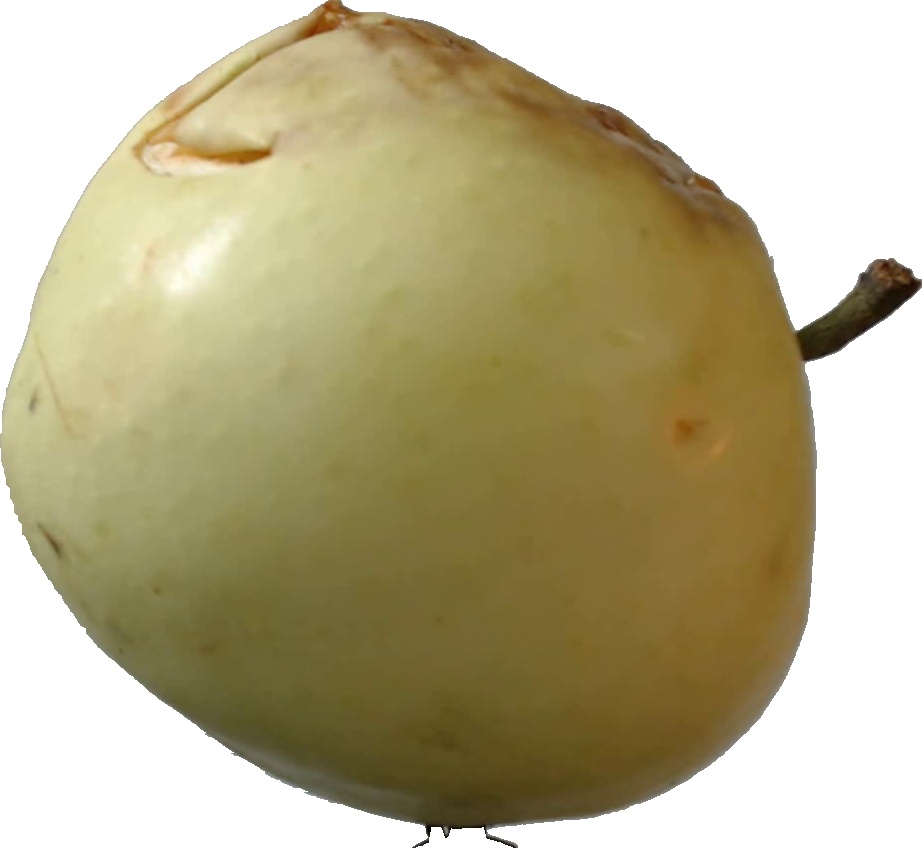
Label: apple_hit_1